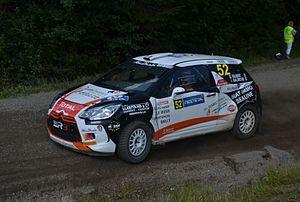
Quentin Gilbert, né le 29 mai 1989 à Neufchâteau, est un pilote automobile français de rallye. Il fait ses débuts en WRC en 2012, lors du Rallye de France-Alsace 2012, au volant d'une Citroën DS3 R3T avec Rémi Tutelaire comme copilote. Il a notamment fini troisième du WRC-3 en 2013 et a remporté la victoire au Rallye d'Alsace 2014, en WRC-2.